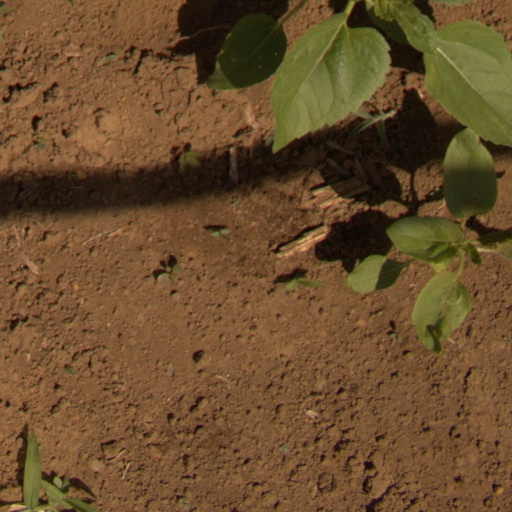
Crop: Jerusalem artichoke